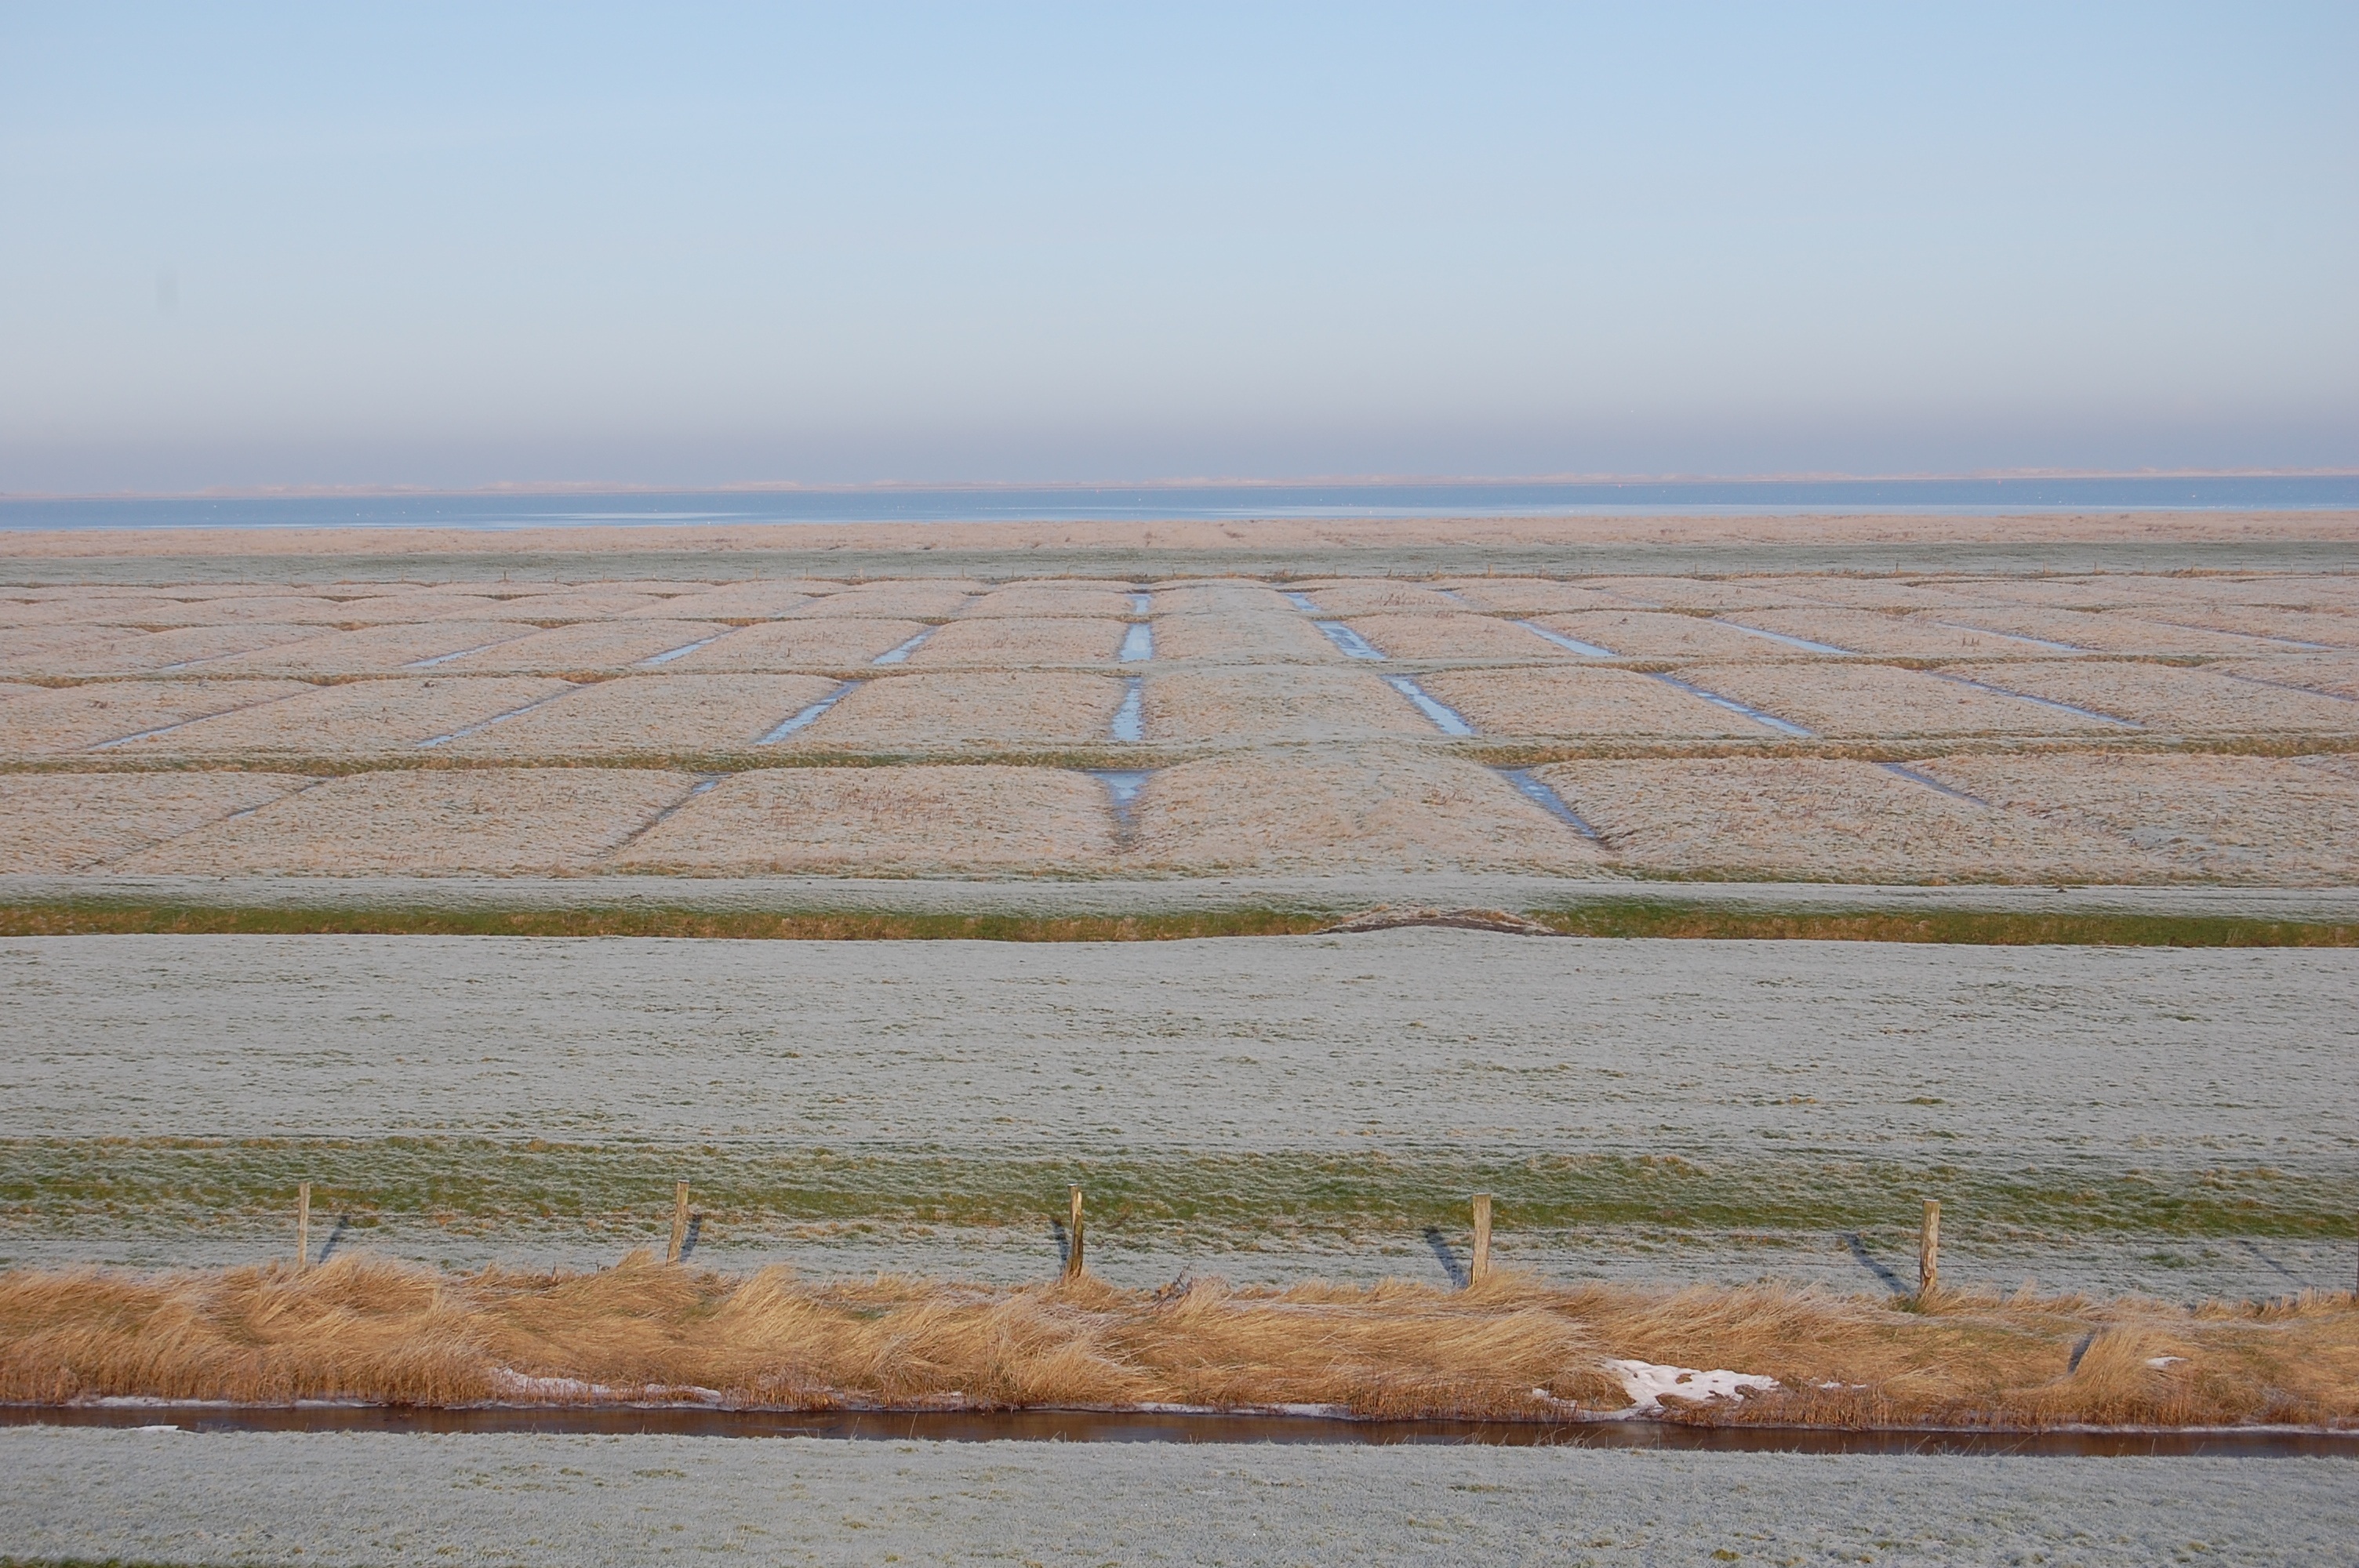
beach, sea, coast, water, sand, ocean, horizon, marsh, cold, winter, shore, wave, lake, wind, frost, reservoir, body of water, wetland, habitat, breakwater, north sea, estuary, watts, north sea coast, mudflat, natural environment, salt evaporation pond, nessmersiel